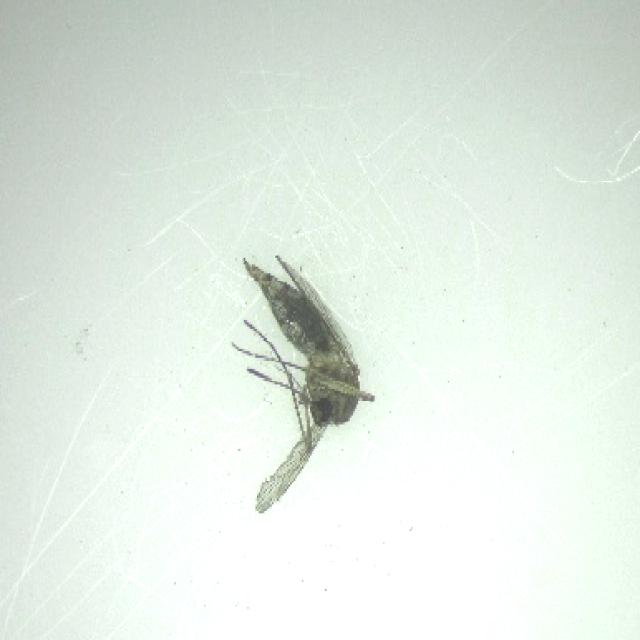
Species: aedes_vexans